Mergenthaler Linotype Company

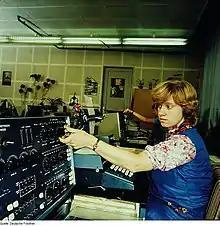
A woman operates a Linotron 505, a cathode ray tube phototypesetting machine. Dresden, 1983.

The invention of a machine to replace the labor-intensive task of setting type by hand had been tackled by many inventors during the 19th century. The most time consumed was not in creating the text, but in returning the characters to their proper position for future use. Mergenthaler solved this problem by placing a type mold for a letter on the side of a specially keyed matrix (with multiple matrix/molds available for any given letter). The linotype operator would type in a line of text. The machine would drop each matrix with its mold into place, assembling the matrices into a line of text that was needed. Hot lead alloy was then forced into the molds of matrices, creating the fresh line of type.